Conflict (video game)

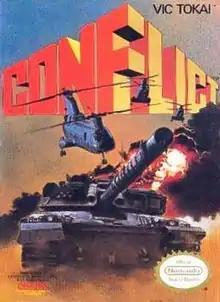
North American cover art

Conflict is a 1989 hex-based war game developed and published by Vic Tokai for the Nintendo Entertainment System. It was the first NES game to display the battlefield as a hex map.